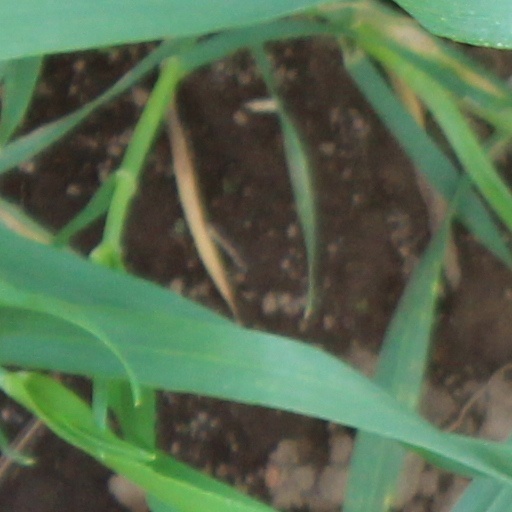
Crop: wheat